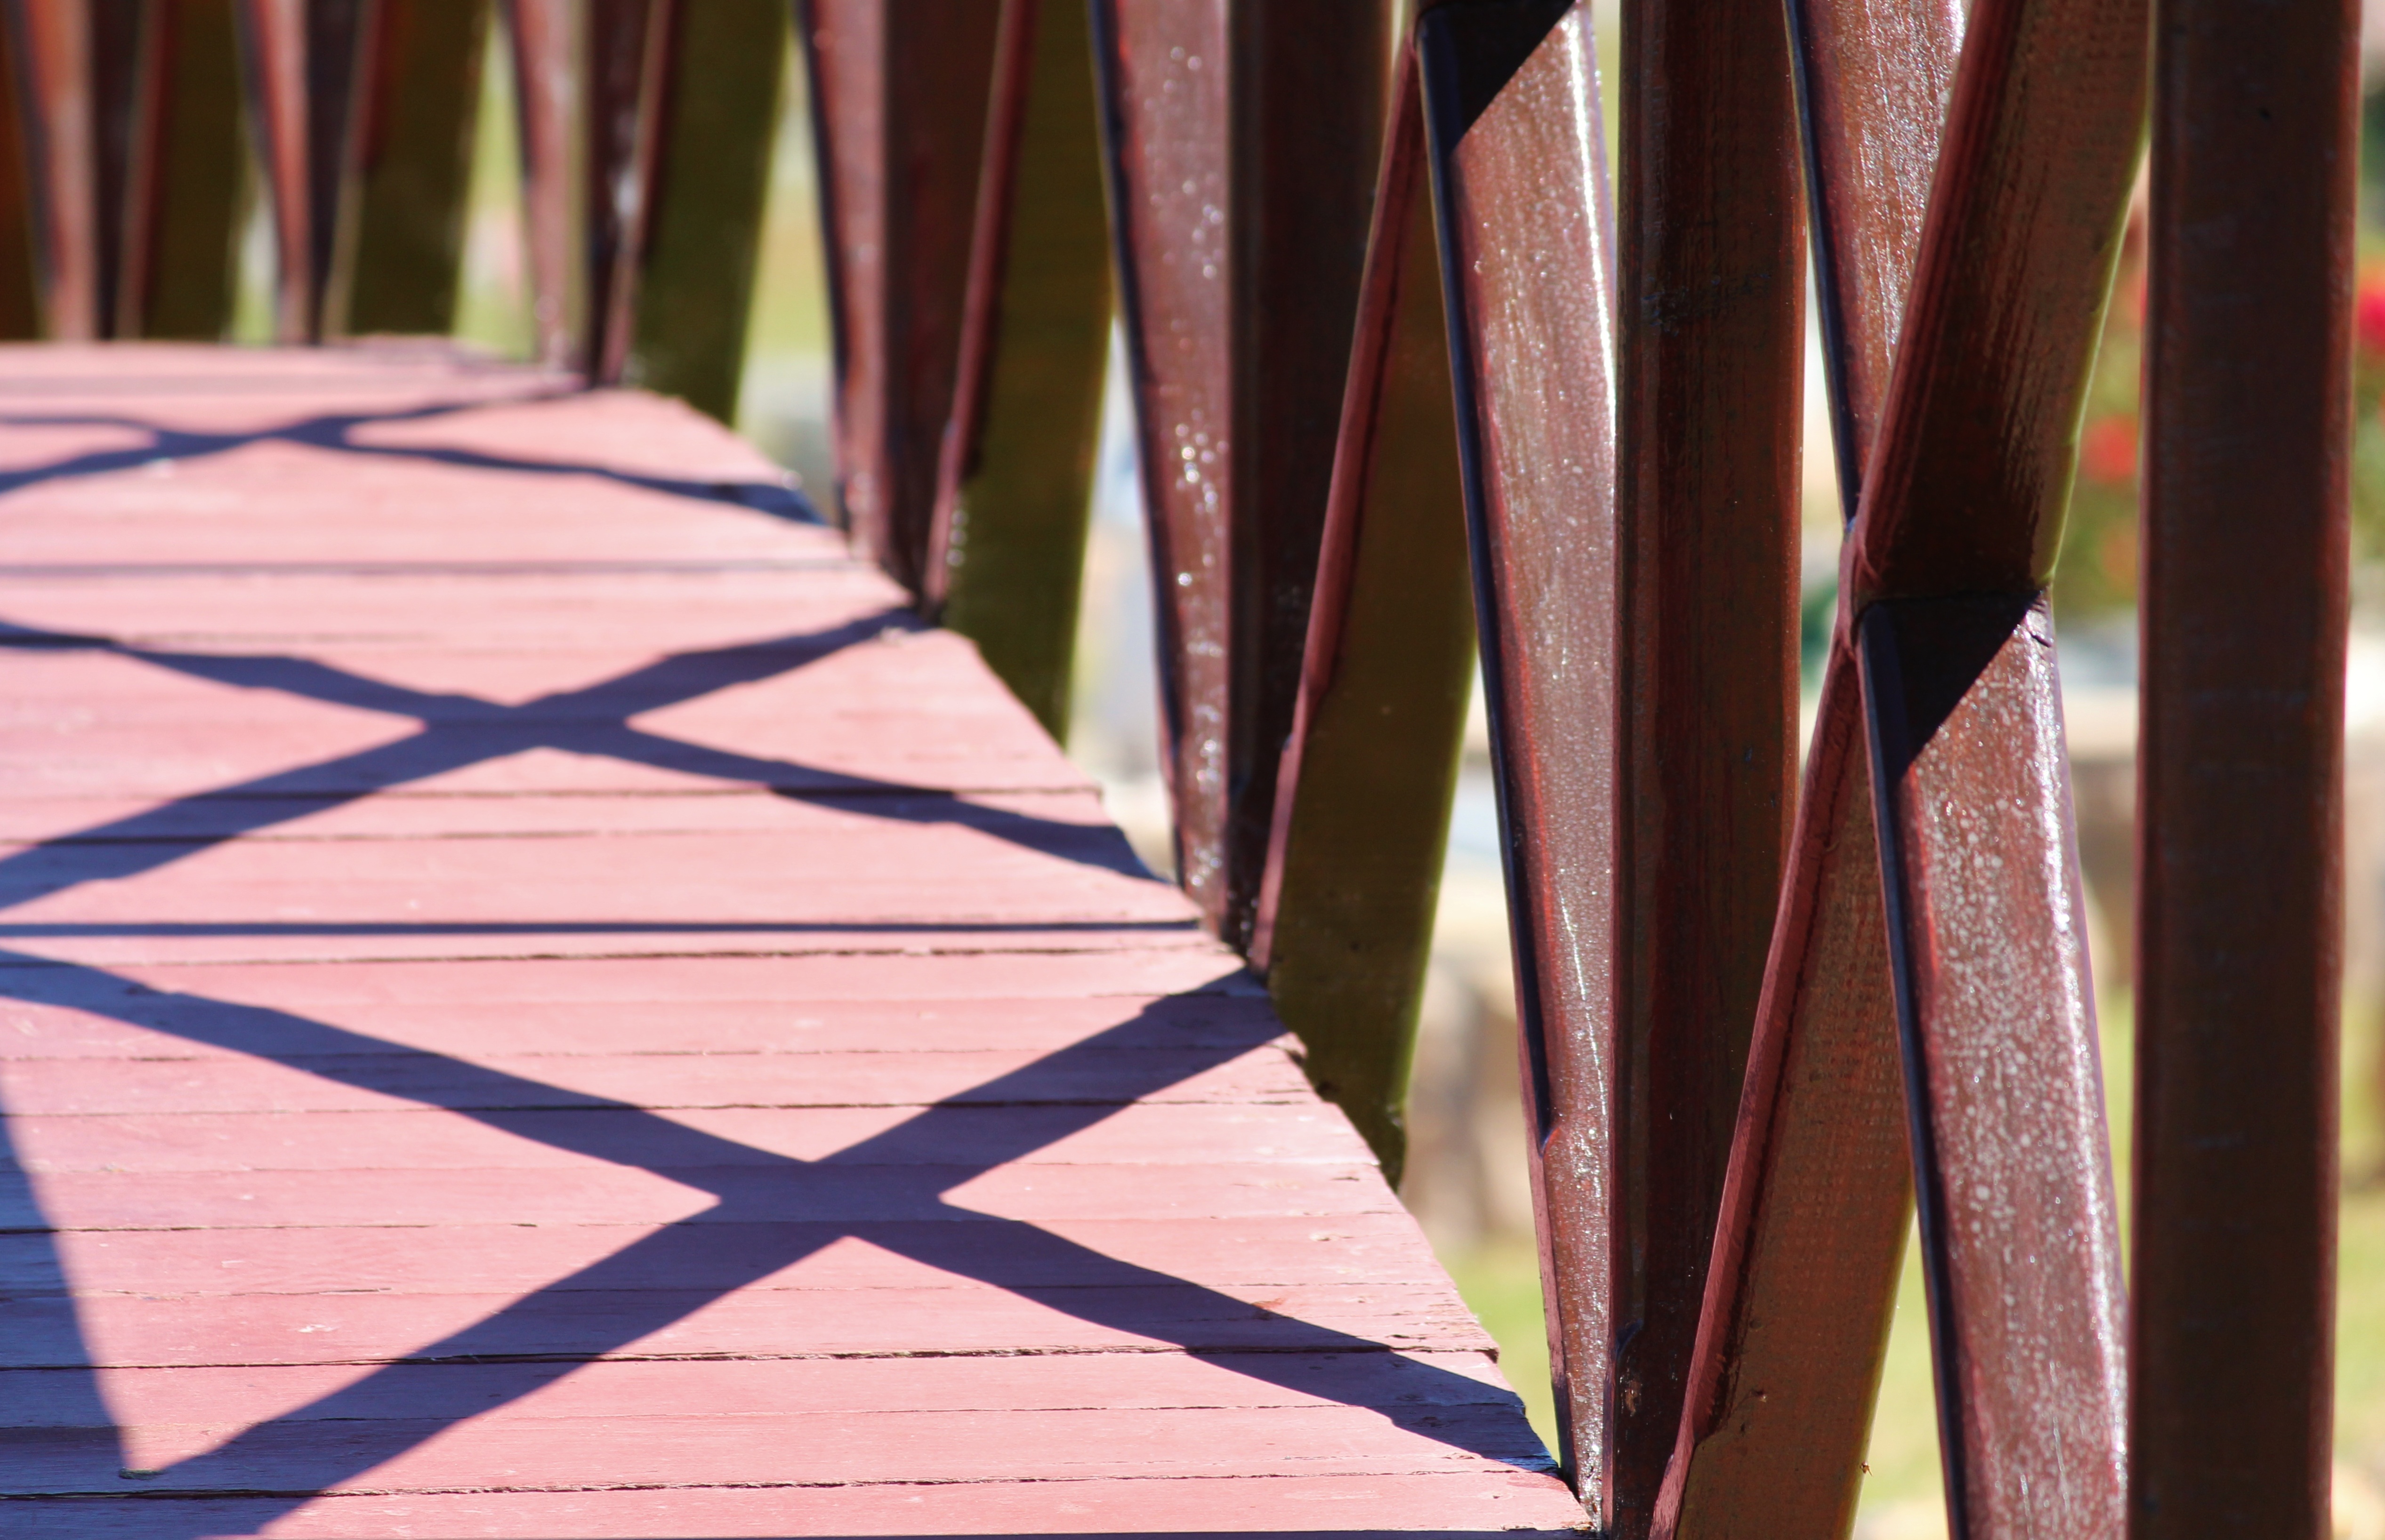
wood, bridge, floor, river, railing, line, red, color, shadow, interior design, hardwood, shape, away, flooring, outdoor structure